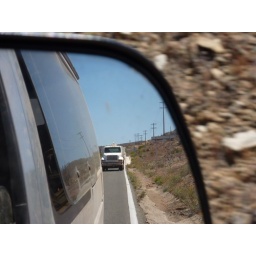
Spotted! That is the type of truck that brings people water in this part of the peninsula.